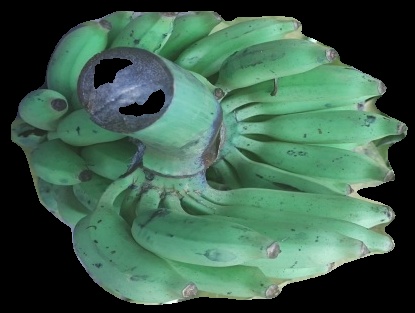
Variety: elakki-bale
Grade: grade2